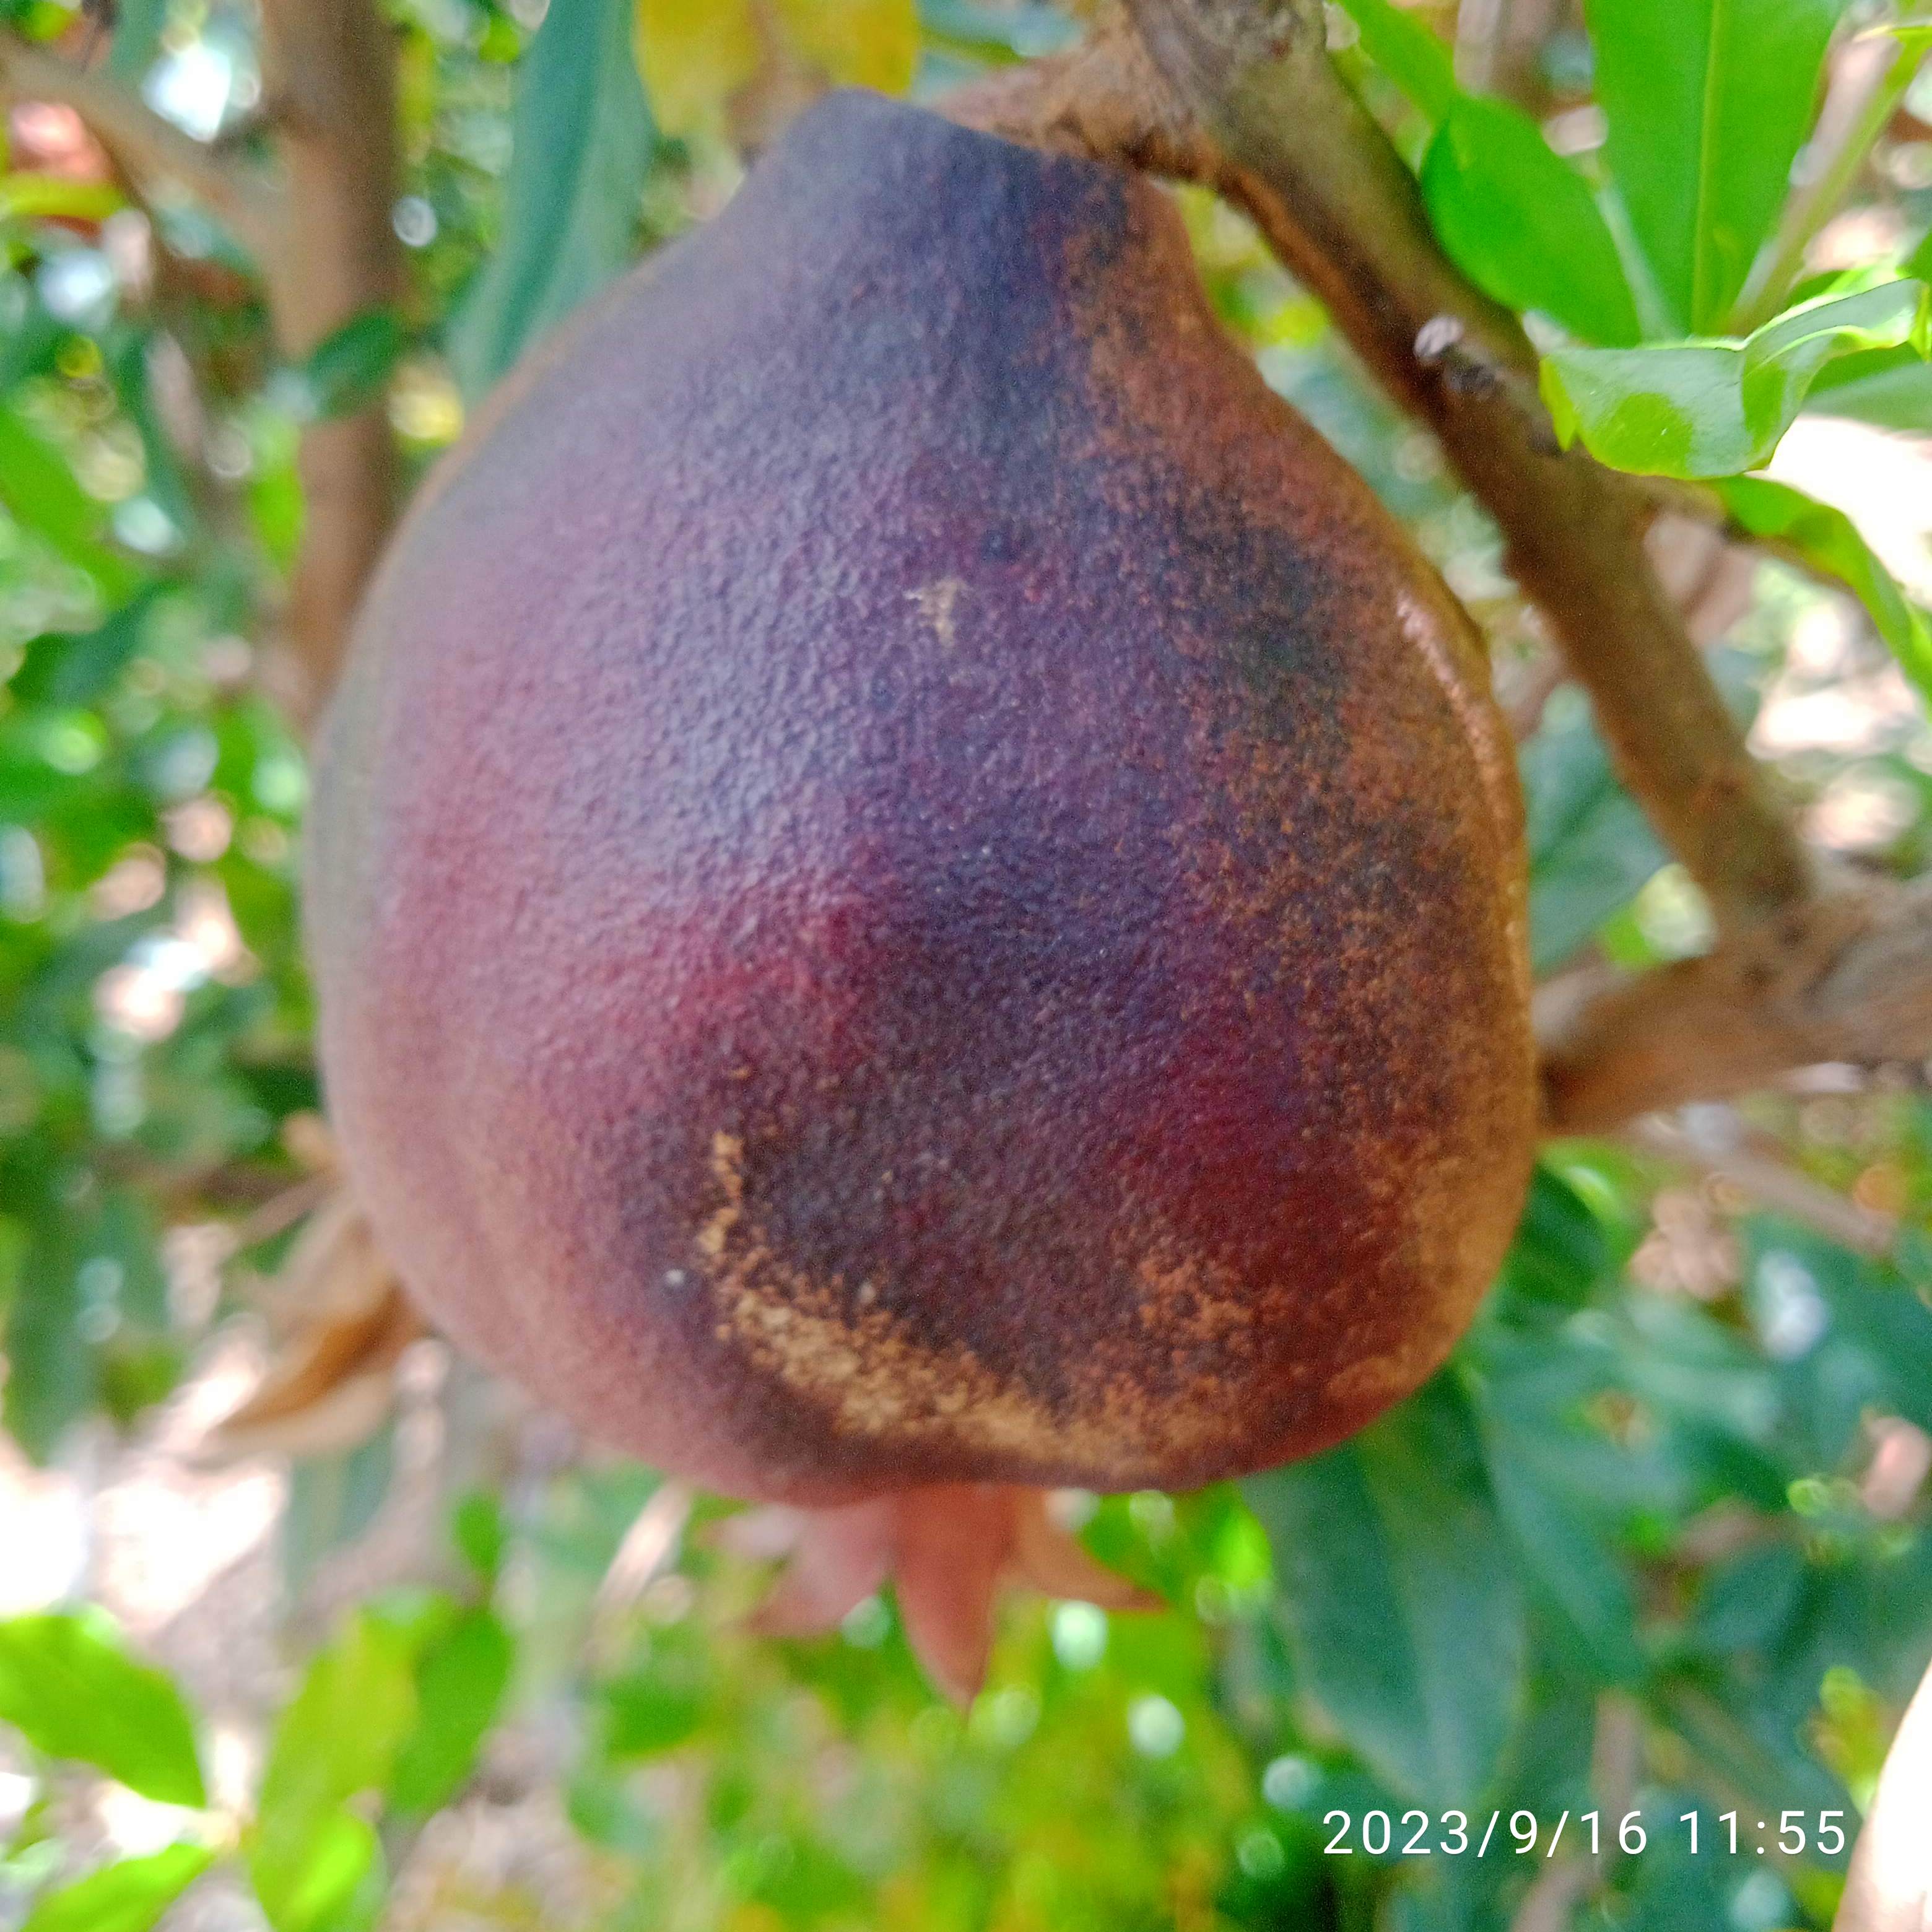
Label: Alternaria